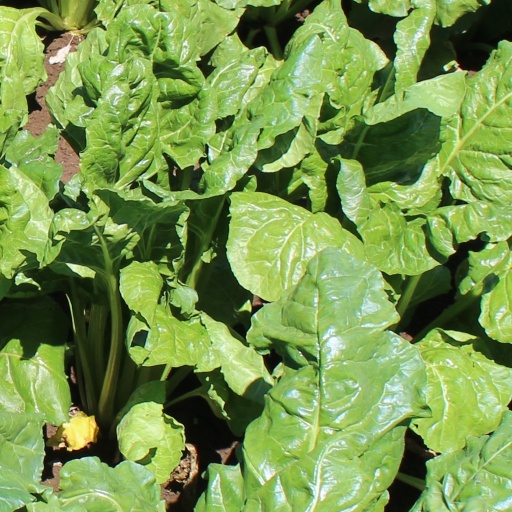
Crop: sugar beet